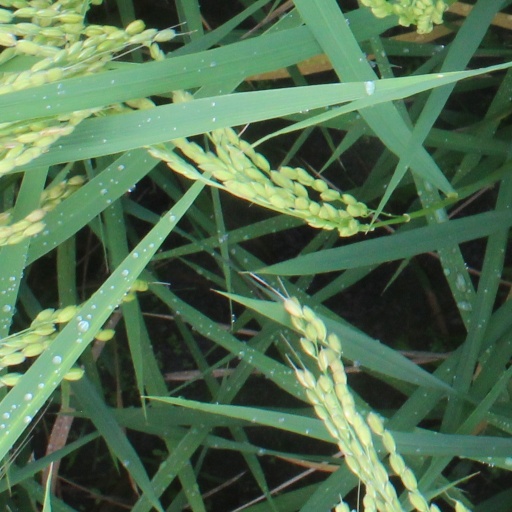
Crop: rice